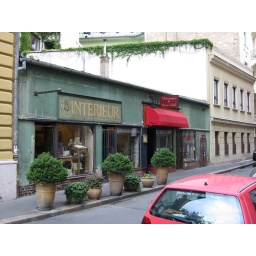
A random street and house in Budapest. Nice enough to take a picture. Dirty, but nice.